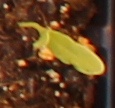
Label: Sugar beet